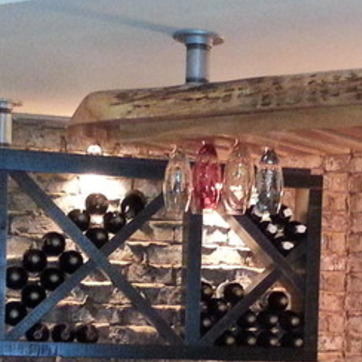
Material: glass